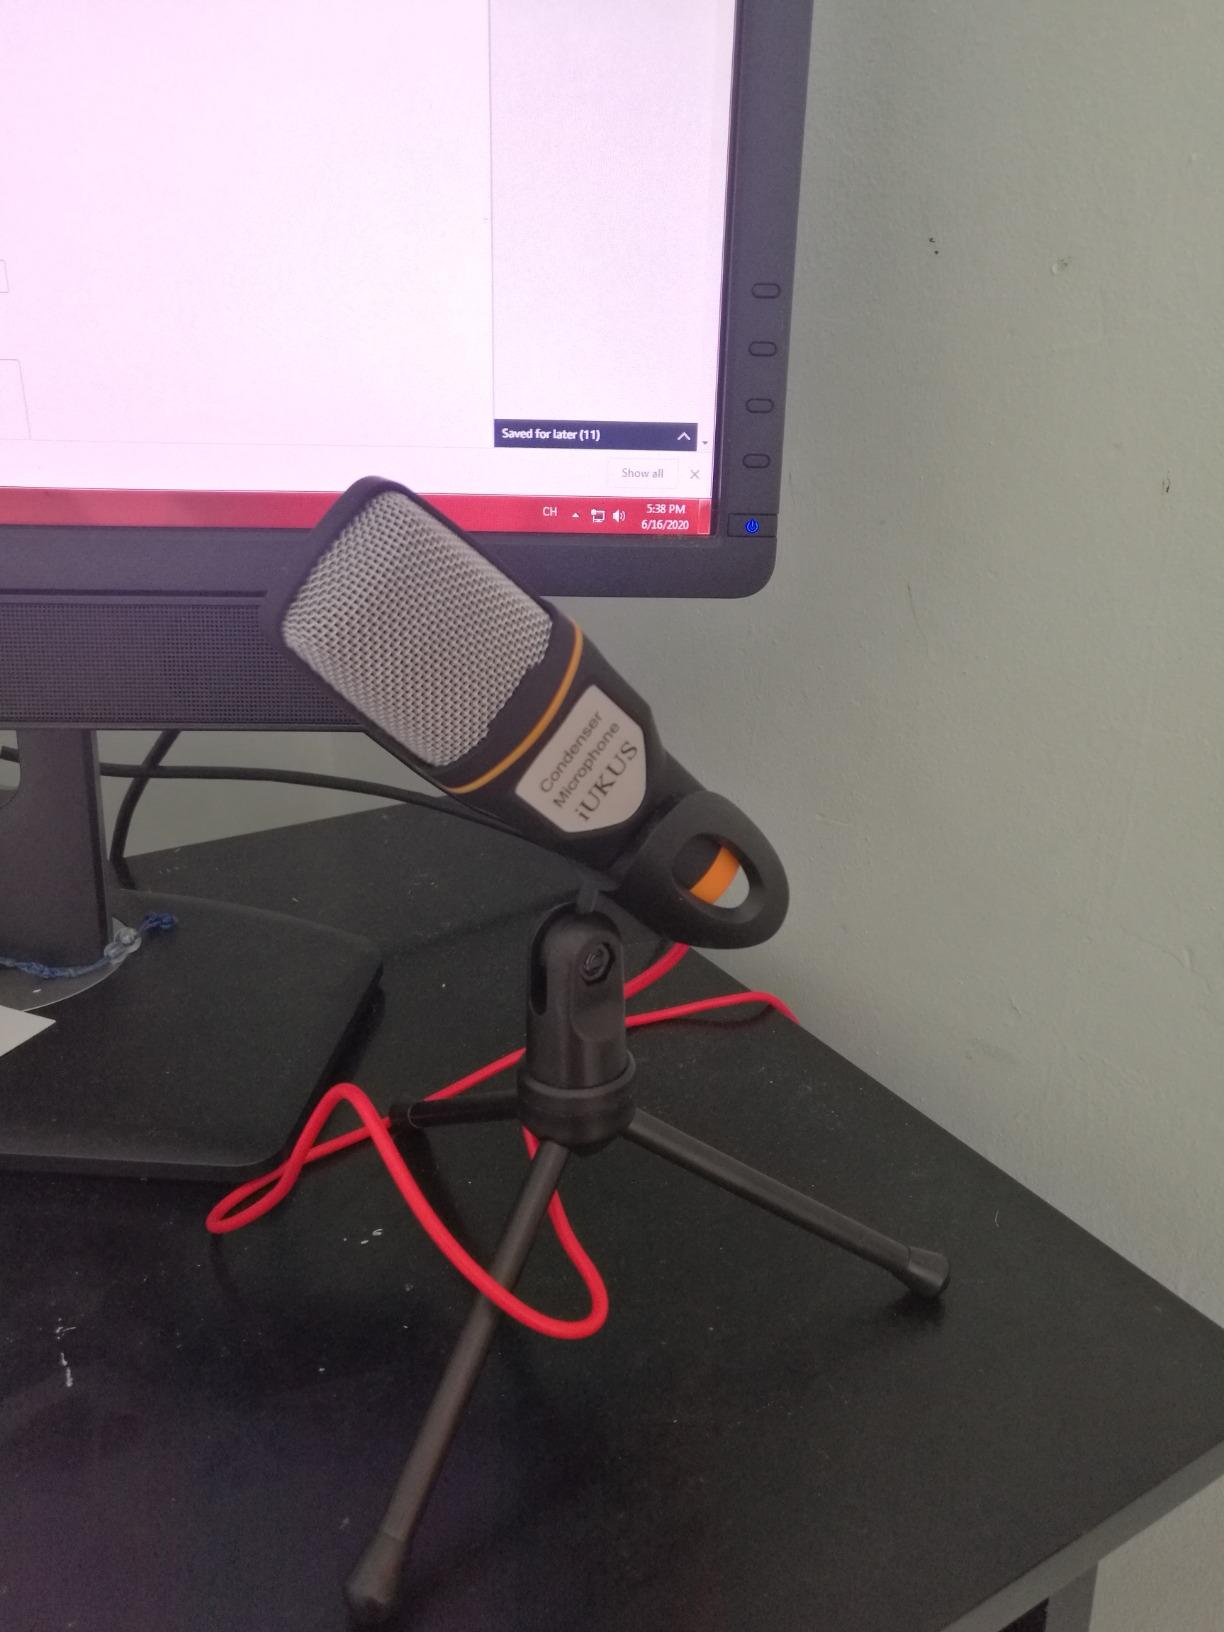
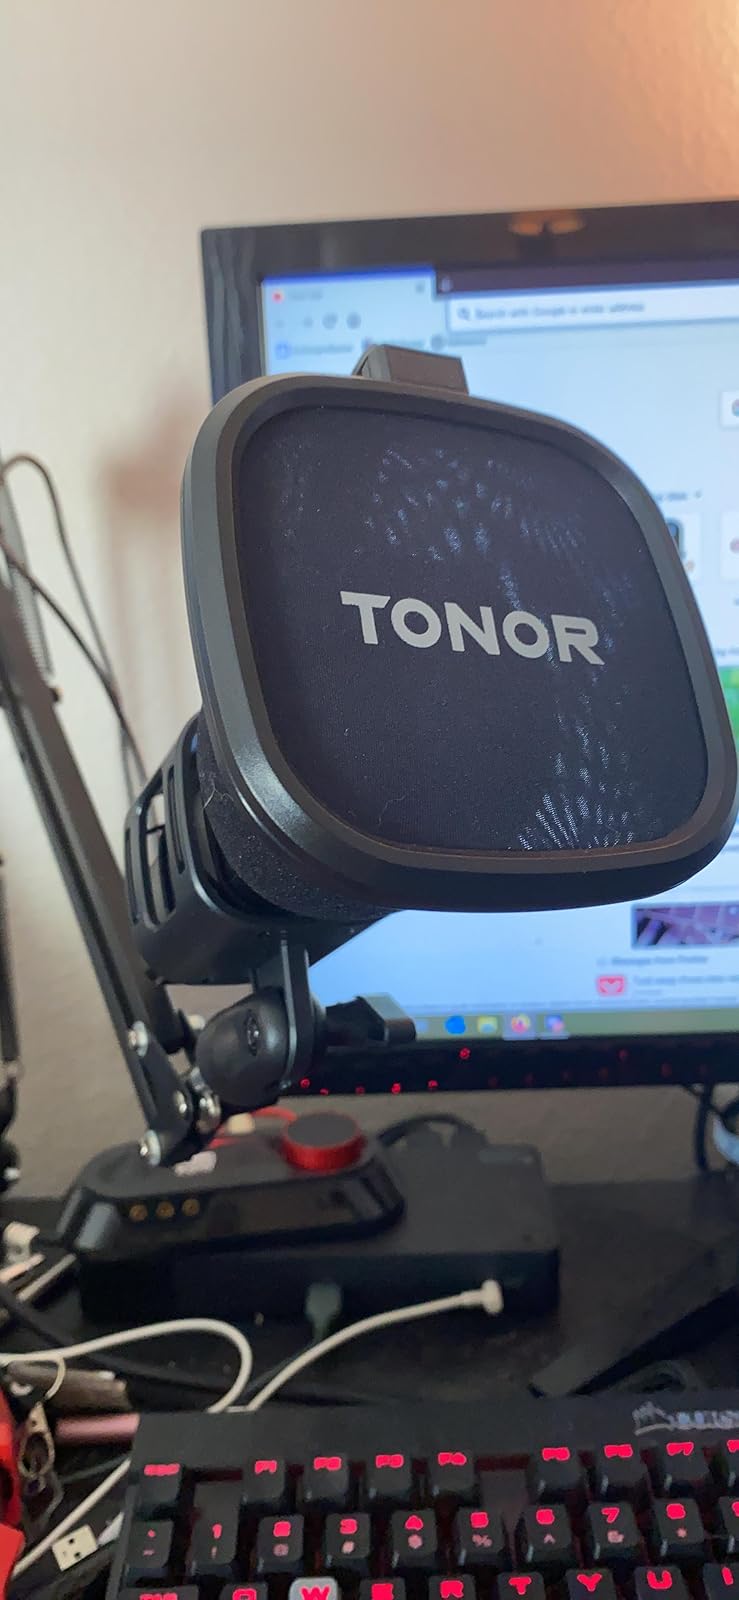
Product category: microphone
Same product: no